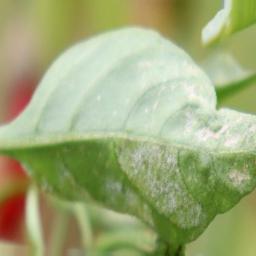
Label: powdery mildew